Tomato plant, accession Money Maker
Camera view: tilt-top (135 deg); turntable rotation: 270 degrees
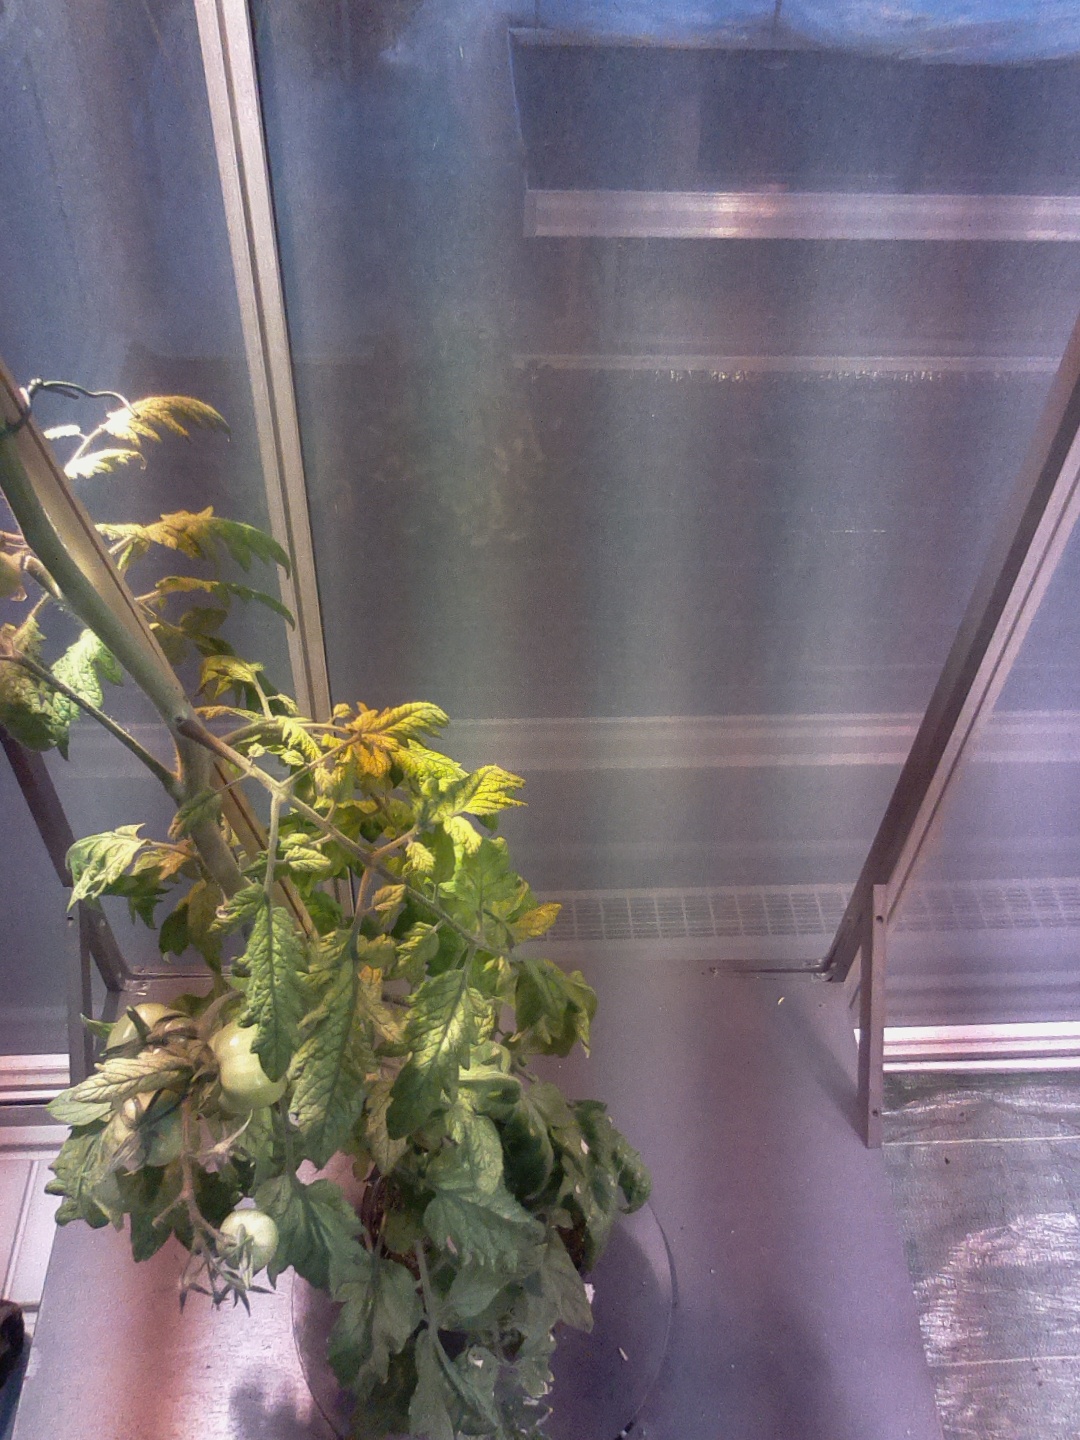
BBCH growth stage 78: 80% -90% of final fruit size